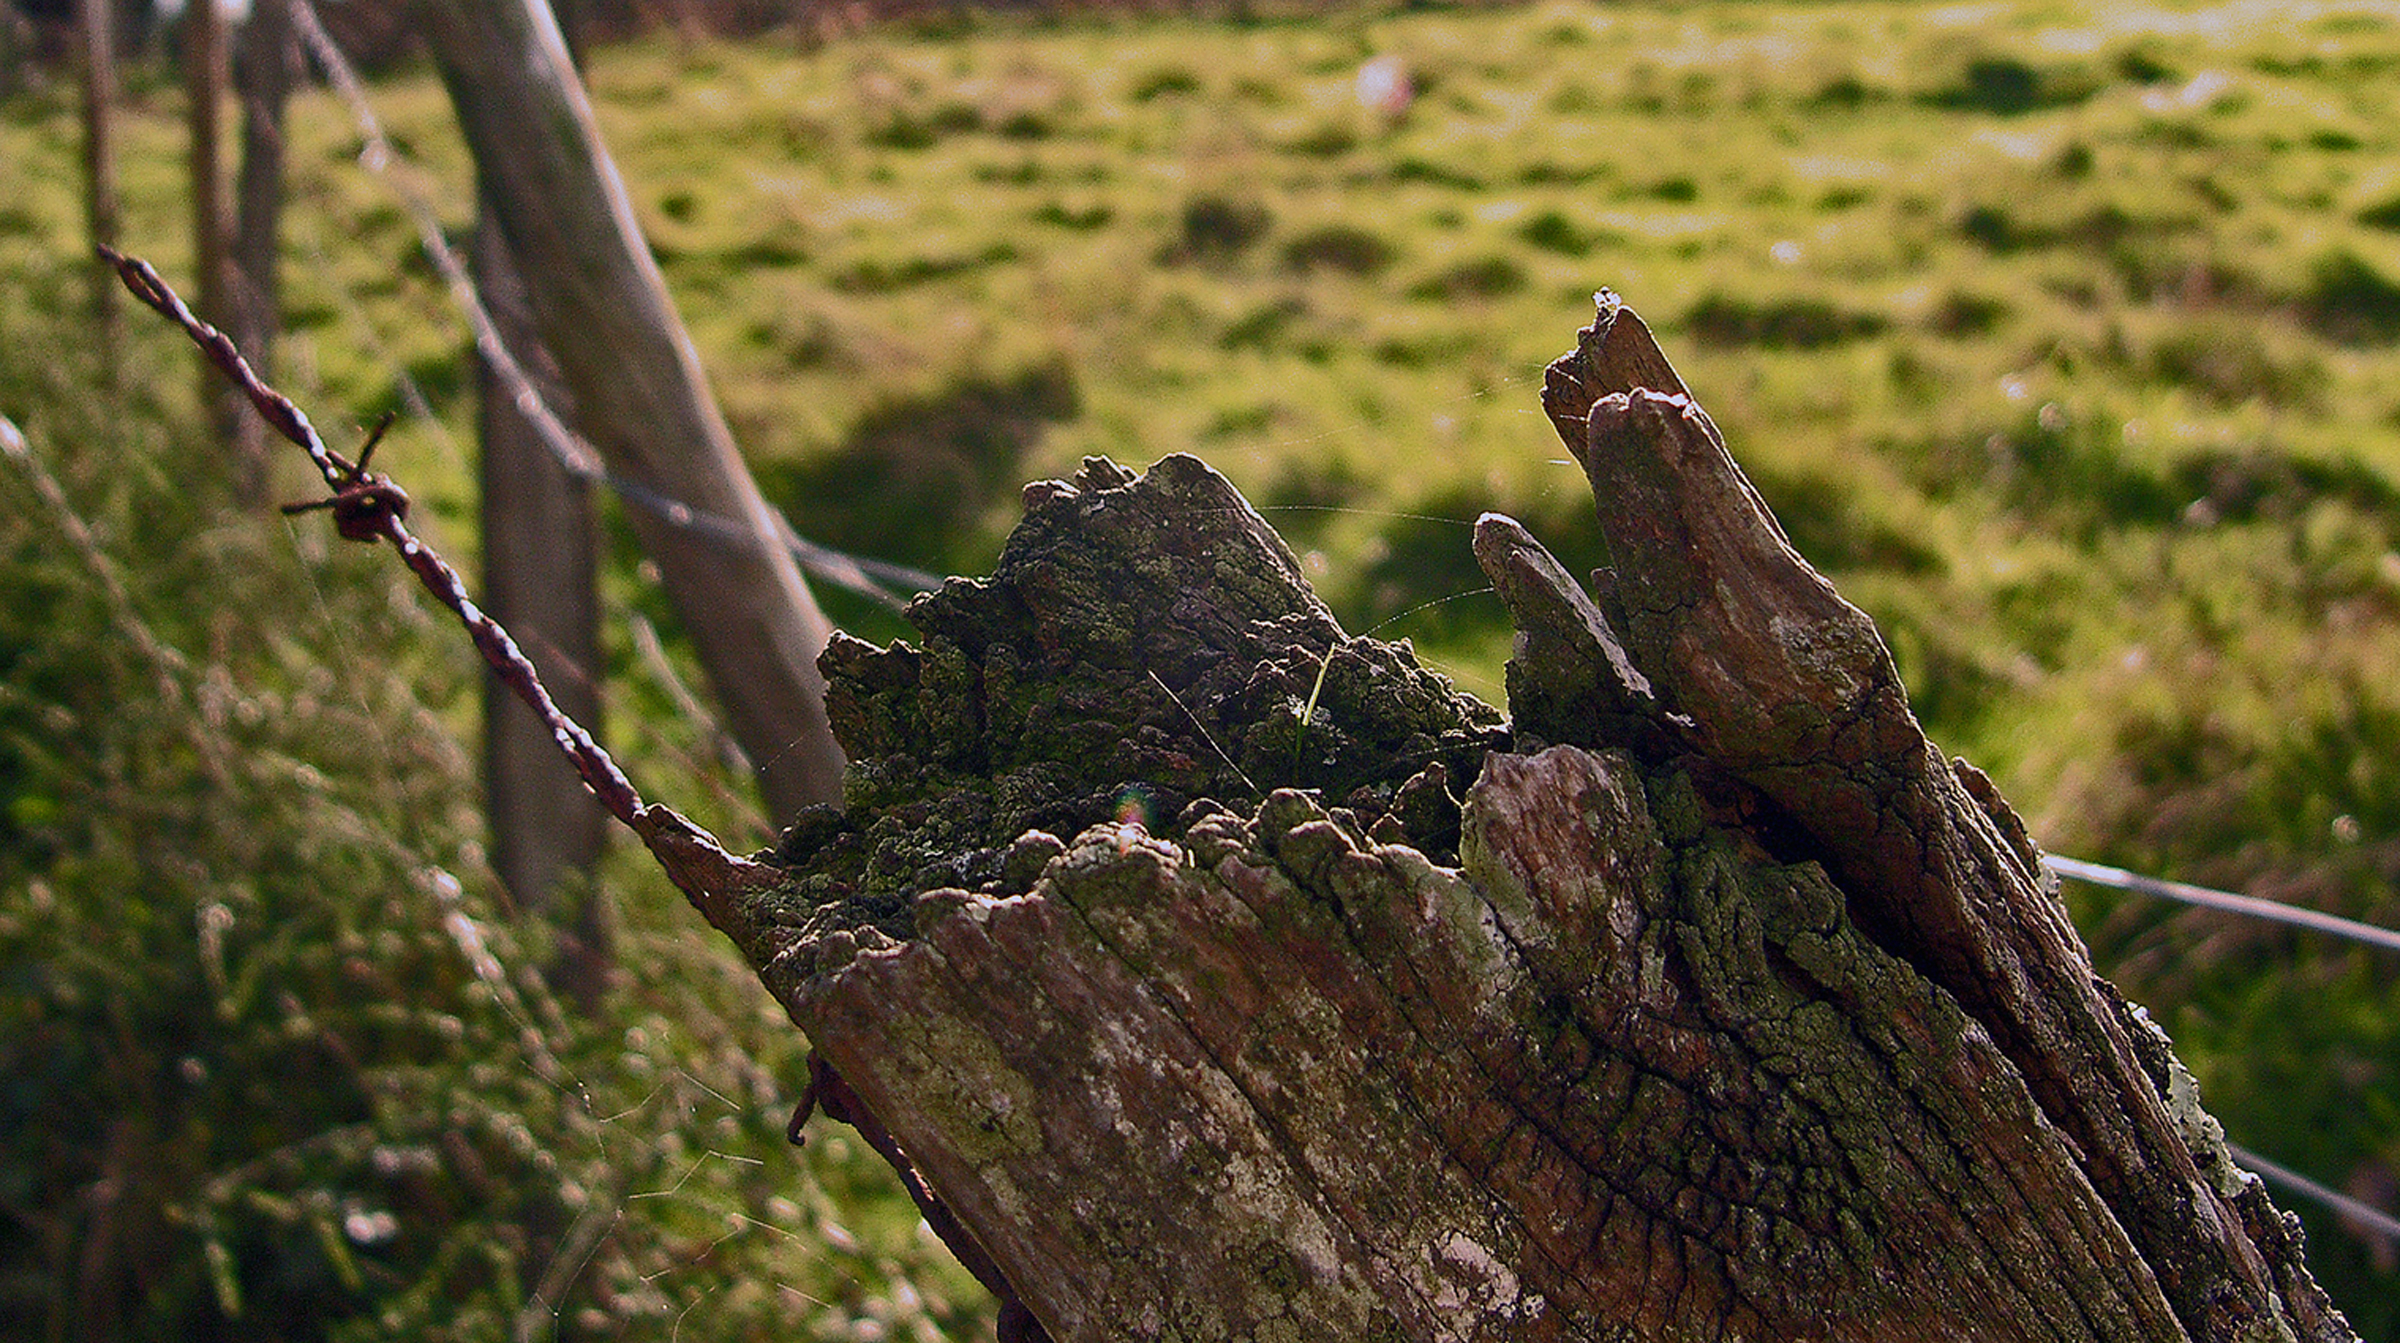
tree, nature, forest, grass, branch, leaf, photo, explore, wildlife, green, jungle, reptile, fauna, rainforest, habitat, ggl1, natural environment, woody plant